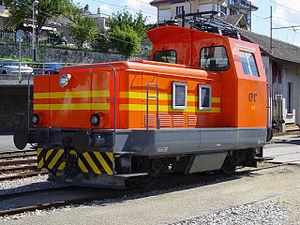
Les Transports Vallée de Joux, Yverdon-les-Bains, Sainte-Croix, appelés communément TRAVYS, est une entreprise de transport Suisse desservant le nord du canton de Vaud. Le siège social est situé à Yverdon-les-Bains au-dessus du dépôt de la ligne Yverdon - Sainte-Croix et du dépôt bus.
La ligne Orbe – Chavornay est une ligne de chemin de fer longue de 3,9 km, à voie unique à écartement normal, reliant la gare d'Orbe à Chavornay. Elle possède la particularité d'être la première ligne de train à voie normale à être électrifiée en Suisse.
La société anonyme des Usines de l'Orbe est une ancienne entreprise suisse de production d'électricité et de transport ferroviaire ayant exploité, durant les XIXᵉ, XXᵉ et XXIᵉ siècles, la ligne de chemin de fer Orbe-Chavornay, dans la plaine de l'Orbe.